Julia Budge House

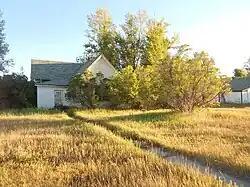

The Julia Budge House was a historic house located at 57 W. 1st North in Paris, Idaho. The house was constructed in the 1890s for Julia Budge, one of the wives of Mormon leader William Budge. Julia Budge worked as the Paris telegraph operator and was an active member of the Paris Ladies' Relief Society. The house has a one-story cottage plan with Queen Anne details, including a trefoil bargeboard pattern, bracketed window heads, and pendant-shaped finials.